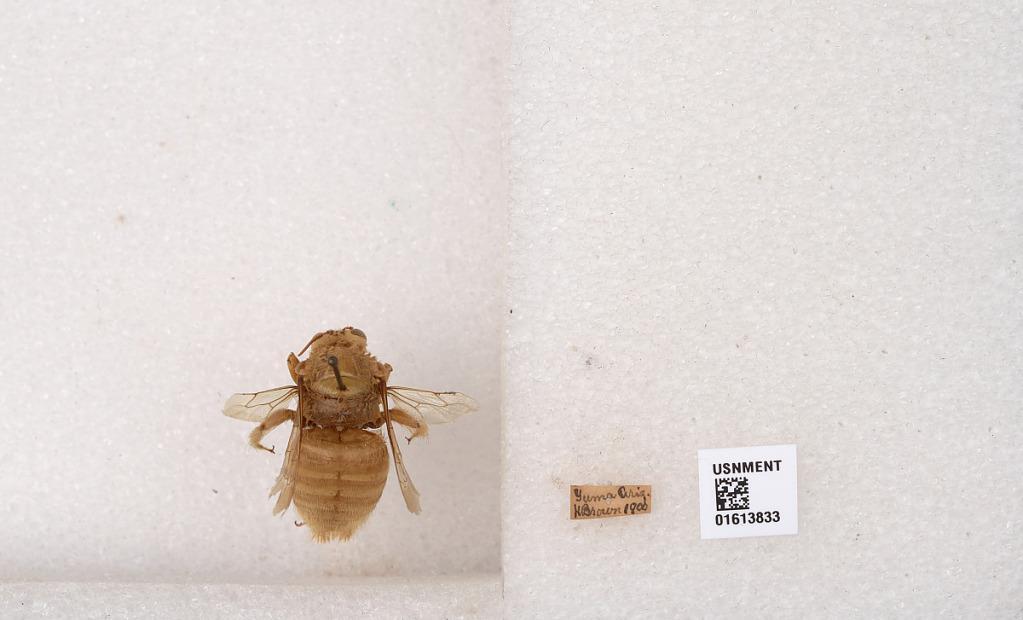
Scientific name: Xylocopa (Neoxylocopa) varipuncta Patton
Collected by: H. Brown
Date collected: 1900-1-1
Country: United States
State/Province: Arizona
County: Yuma
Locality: Yuma
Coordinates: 32.7253, -114.624